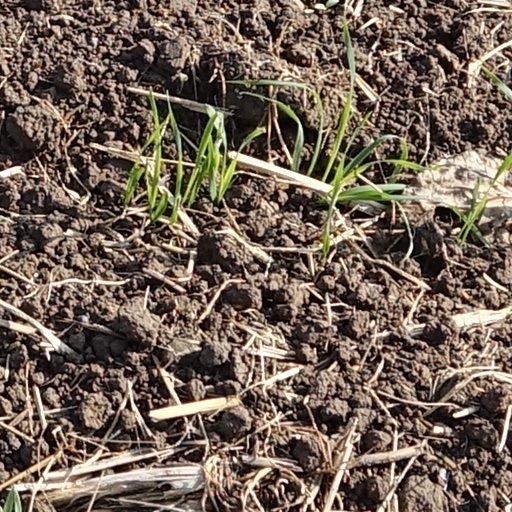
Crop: wheat